Brigham Young University LGBTQ history

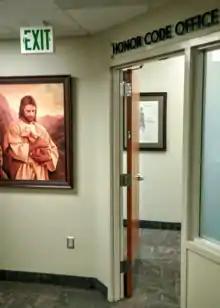
BYU's Honor Code office required some students reported for homosexual behavior to undergo electroshock and vomit aversion therapies in the 1970s. The on-campus program lasted into the mid-90s.

An intervention-style approach to "curing" homosexuality by therapists and unlicensed individuals gradually emerged in the LDS community as it became clear that the church leaders' self-help recommendations were not working. One of the main efforts was BYU's aversion therapy program from 1959 to the mid-90s which used mostly electrical shocks to the arm or genitals, or sometimes induced-vomiting while showing the participants erotic imagery. Shortly after the May 21, 1959, meeting of BYU president Ernest Wilkinson and apostles on the executive committee of the Church Board of Education discussing the "growing problem in our society of homosexuality" BYU began administering "aversion therapy" to "cure", "repair", or "reorient" homosexual feelings among Mormon males. The on-campus aversion therapy program lasted through the 1960s, 70s, 80s, and into the mid-1990s. BYU mental health counselors, LDS bishops, stake presidents, mission presidents, general authorities, and the BYU Standards Office (equivalent to today's Honor Code Office) all referred young men to the BYU program. Because of religious considerations, on September 22, 1969, BYU administration decided to reduce the amount of the on-campus "electrical aversive therapy" used to treat (among other things) what was deemed "sexual deviancy", though, the program continued.